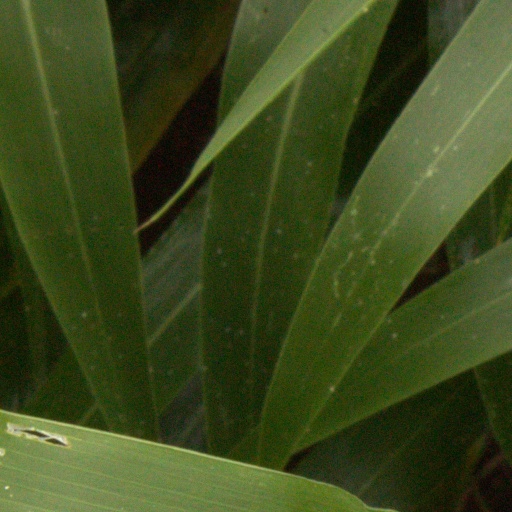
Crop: sorghum